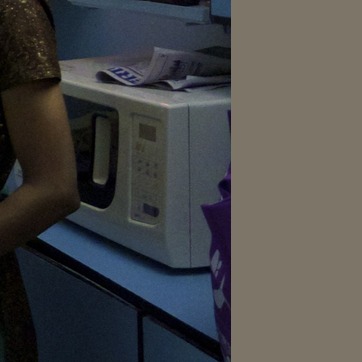
Material: plastic